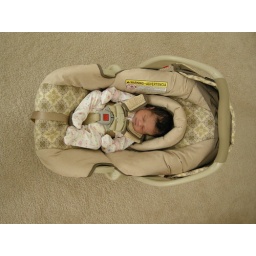
Zaara in car seat